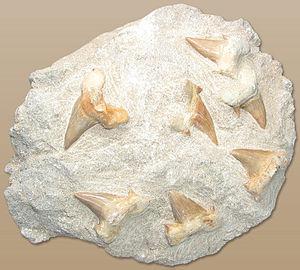
Les Otodontidae sont une famille éteinte de requins de l'ordre des Lamniformes. Elle a vécu du Crétacé supérieur jusqu'au Pléistocène. On y trouve notamment les genres Carcharocles et Otodus.
Otodus est un genre éteint de requins Lamniformes, unique représentant de la famille des Otodontidae ayant vécu à la fin du Paléocène et durant l'Éocène, il y a entre -60 et -45 millions d'années. Le genre regroupe plusieurs espèces comme Otodus obliquus et Otodus sokolovi.